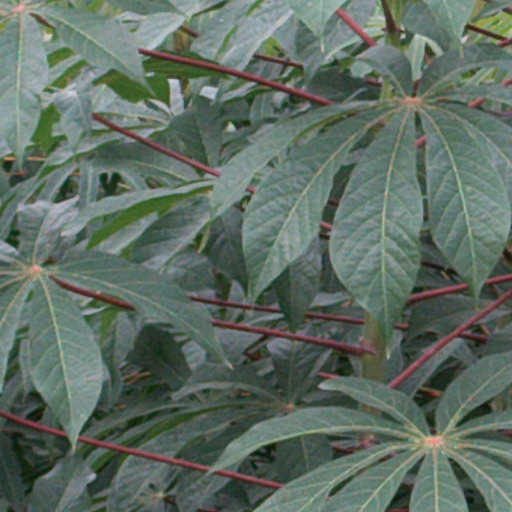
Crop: cassava